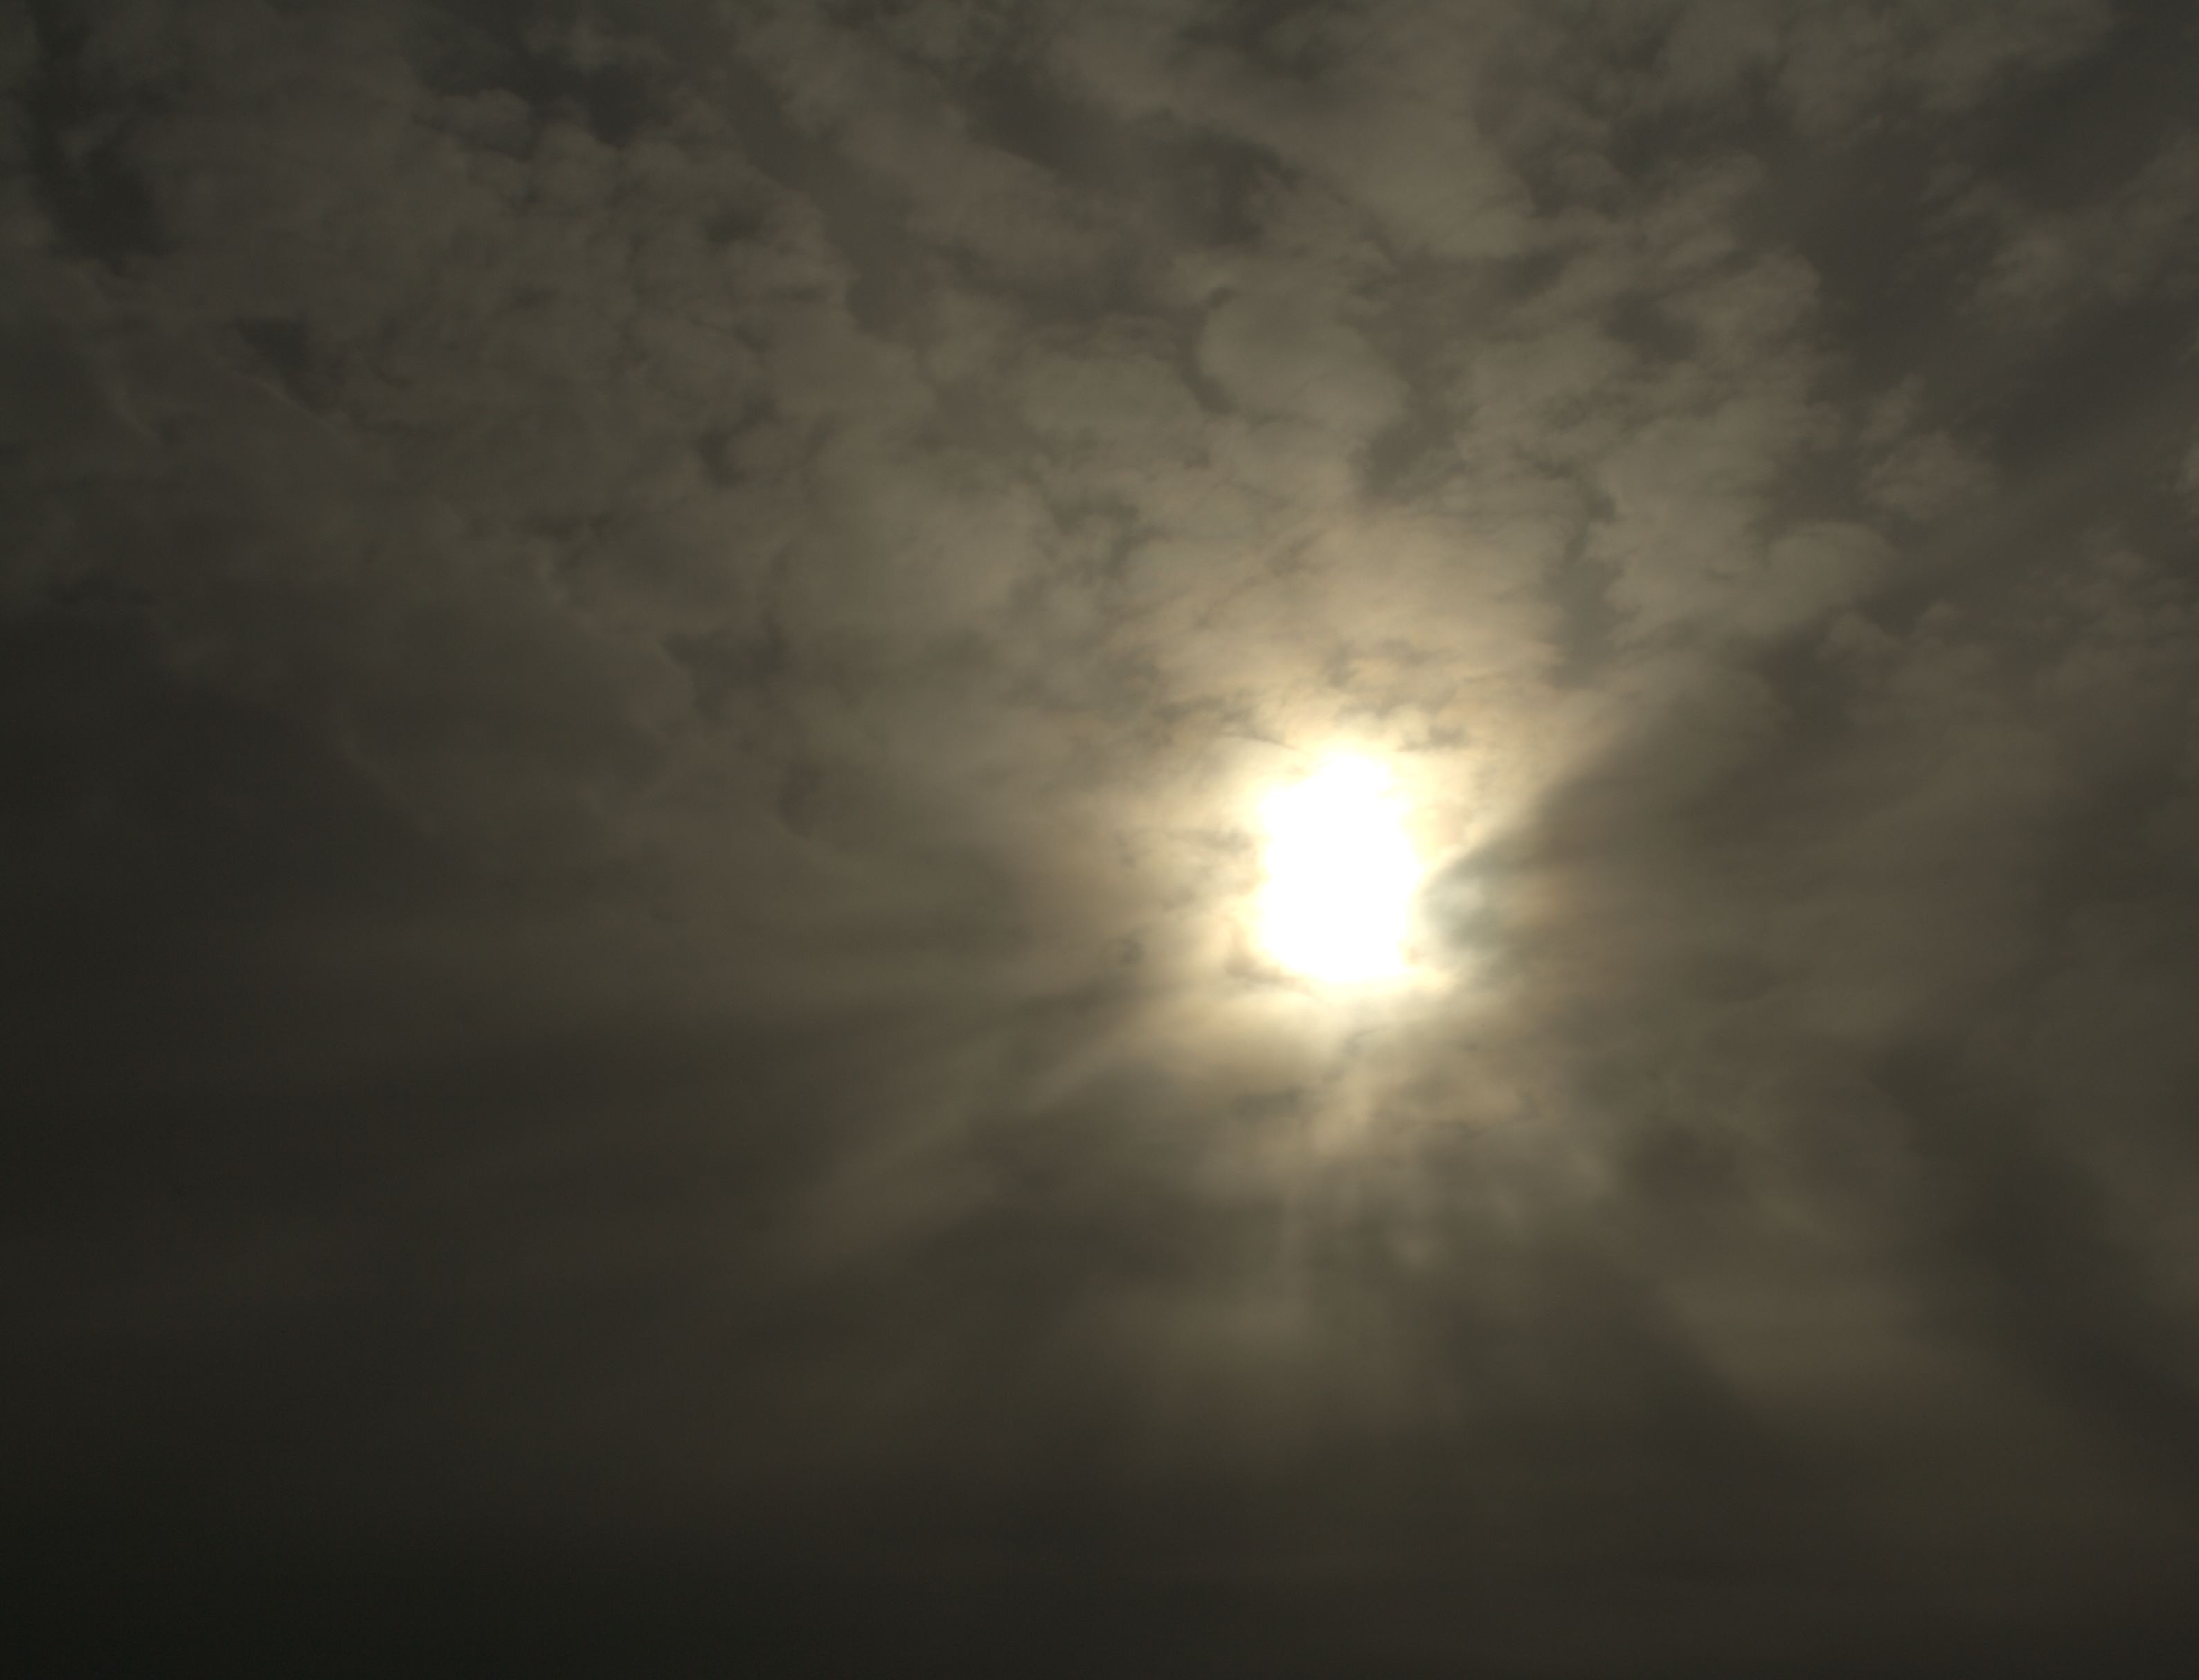
light, cloud, sky, sun, sunlight, atmosphere, darkness, moon, full moon, moonlight, spiritual, clouds, back light, astronomical object